Alternative fuel vehicle

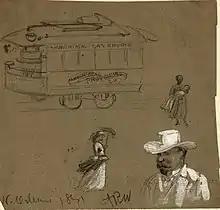
Ammoniacal gas engine streetcar in New Orleans drawn by Alfred Waud in 1871

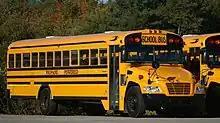
A propane-fueled school bus in the United States

Ammonia is produced by combining gaseous hydrogen with nitrogen from the air. Large-scale ammonia production uses natural gas for the source of hydrogen. Ammonia was used during World War II to power buses in Belgium, and in engine and solar energy applications prior to 1900. Liquid ammonia also fuelled the Reaction Motors XLR99 rocket engine, that powered the X-15 hypersonic research aircraft. Although not as powerful as other fuels, it left no soot in the reusable rocket engine and its density approximately matches the density of the oxidizer, liquid oxygen, which simplified the aircraft's design.